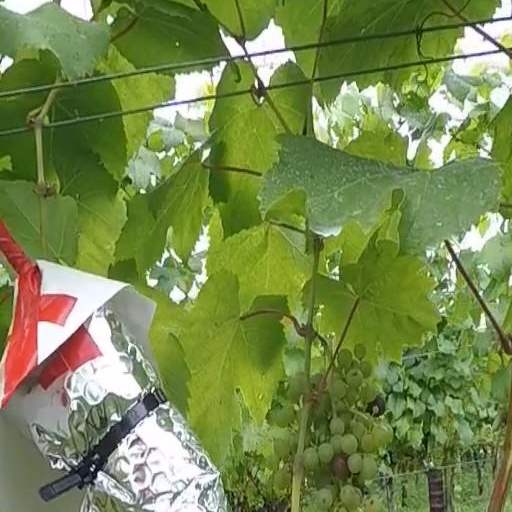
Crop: grape